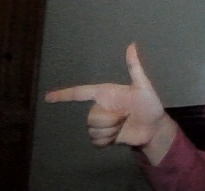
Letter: yaa